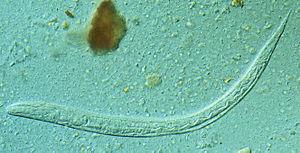
L'anguillulose ou strongyloïdose est une parasitose humaine provoquée par un nématode minuscule, Strongyloides stercoralis dont les femelles parthénogénétiques parasites, profondément fixées dans la muqueuse duodénale, déterminent la maladie. Il existe d’autres vers du groupe Strongyloides notamment Strongyloides fülleborni, qui infecte les chimpanzés et les babouins et peut provoquer des infections limitées chez l'homme.